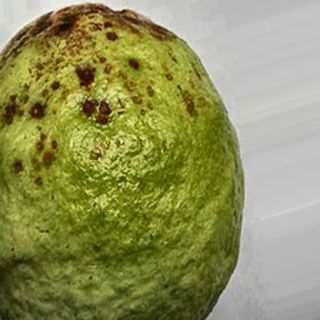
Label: guava_anthracnose